Athenæum (Das Deutsche Haus)

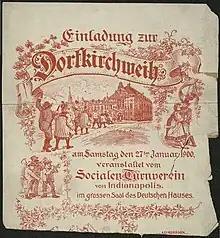
German-language advertisement for a German fair at Das Deutsche Haus, in January 1900.

In the 19th century, many German immigrants made their home in Indiana. A majority of these immigrants, called Forty-Eighters, relocated to the United States following the failed Revolutions of 1848 in the German states. These immigrants quickly formed musical, political, and social clubs after the German idea of club life, including the "Männerchor", "Turnverein", and "Liederkranz". Many of these immigrants believed in the philosophy of Friedrich Ludwig Jahn. In 1892, to preserve their German heritage, the German clubs formed the "Sozialer Turnverein Aktiengesellschaft" (German: Social Gymnastics Association Inc.), an association to finance the building of a clubhouse. The clubhouse was built as a house of culture for the mind and body. All the German clubs would be united under a single roof.